Turkish Jews in Israel

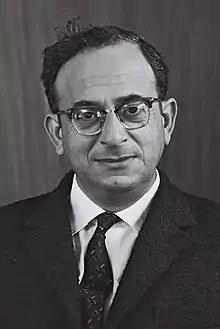
Yitzhak Navon

Turkish Jews in Israel are immigrants and descendants of the immigrants of the Turkish Jewish communities, who now reside within the State of Israel. They number around 100,000-150,000.